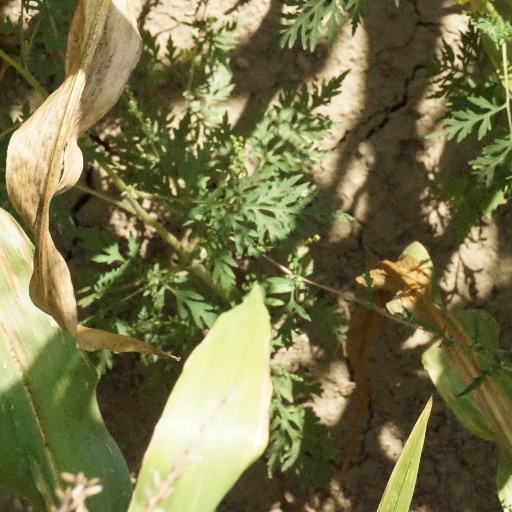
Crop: maize; corn